Beijing National Stadium

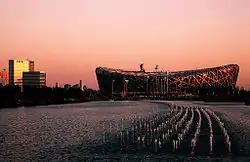
Bird's Nest in 2008

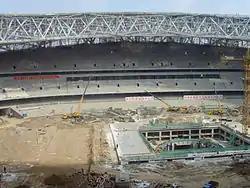
Under construction in September 2007

Located at the Olympic Green in Beijing, the stadium cost US$428 million. The design was awarded to a submission from the Swiss architecture firm Herzog & de Meuron in April 2003 after a bidding process that included 13 final submissions. The design, which originated from the study of Chinese ceramics, implemented steel beams in order to hide supports for the retractable roof; giving the stadium the appearance of a bird's nest. Leading Chinese artist Ai Weiwei was the artistic consultant on the project. The retractable roof was later removed from the design after inspiring the stadium's most recognizable aspect. Ground was broken on 24 December 2003 and the stadium officially opened on 28 June 2008. A shopping mall and a hotel are planned to be constructed to increase use of the stadium, which has had trouble attracting events, football and otherwise, after the Olympics.